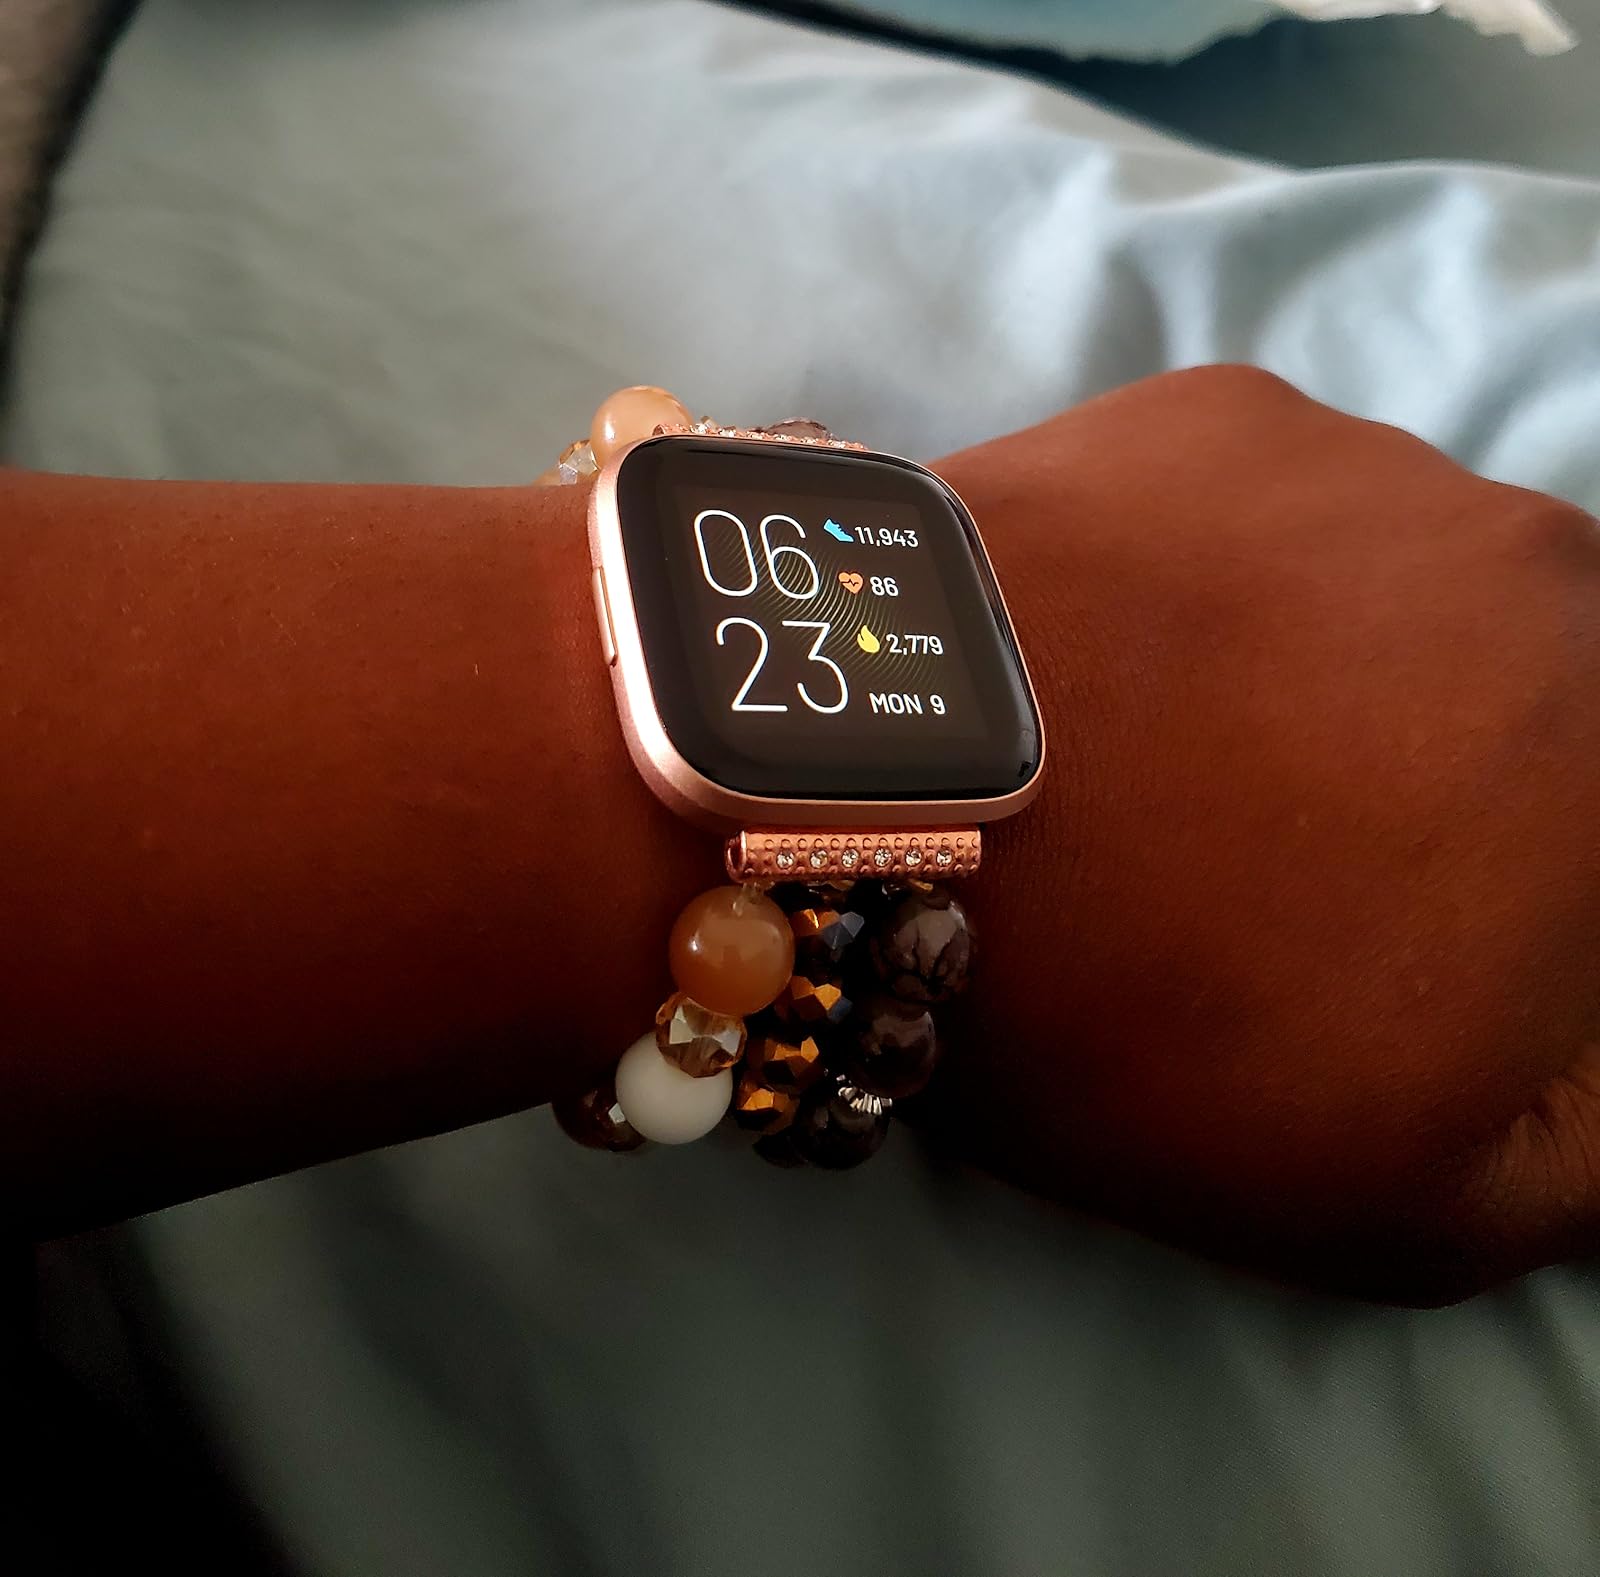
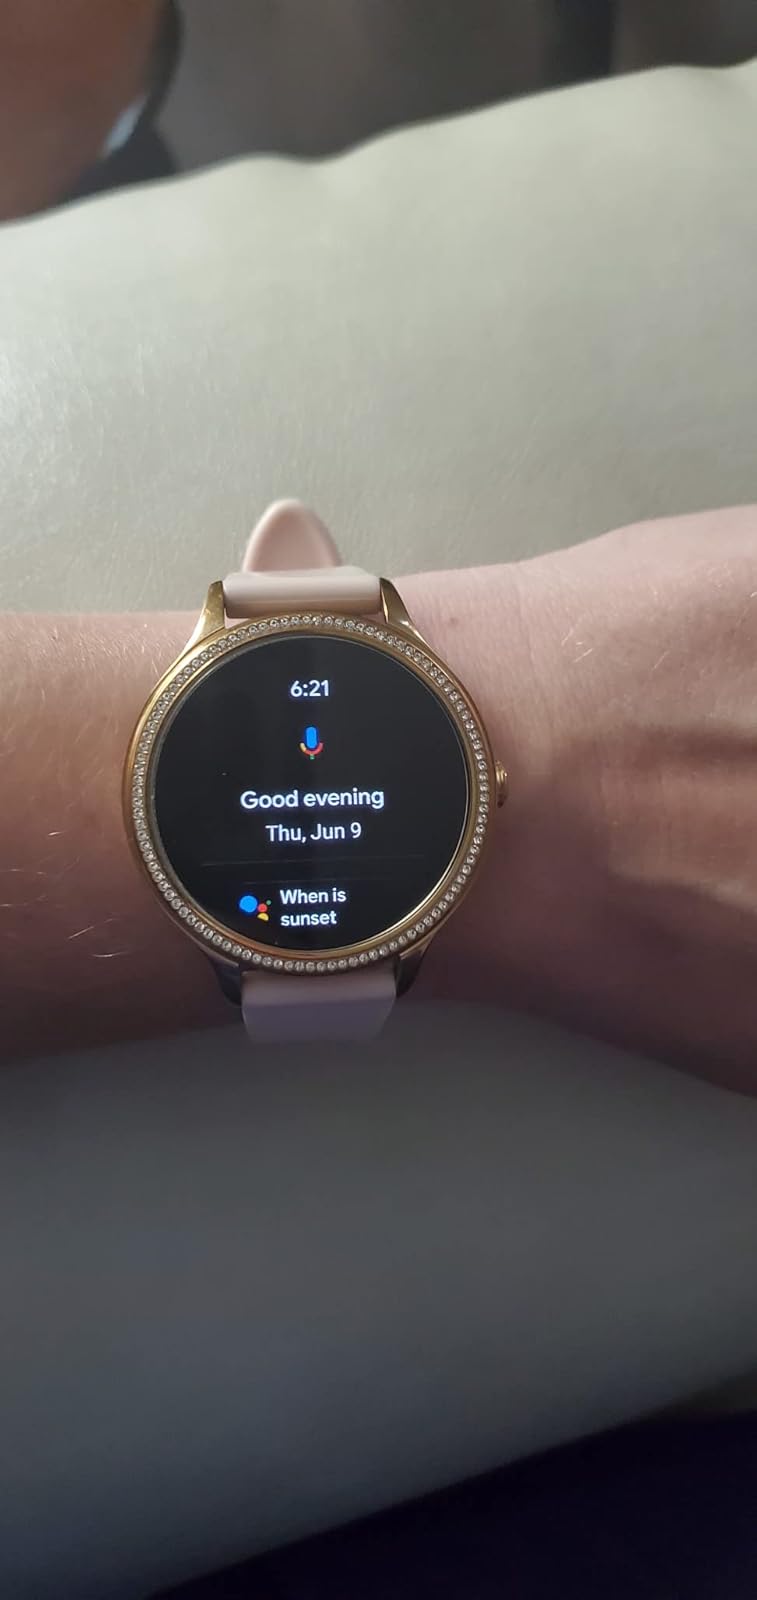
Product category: smartwatch
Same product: no